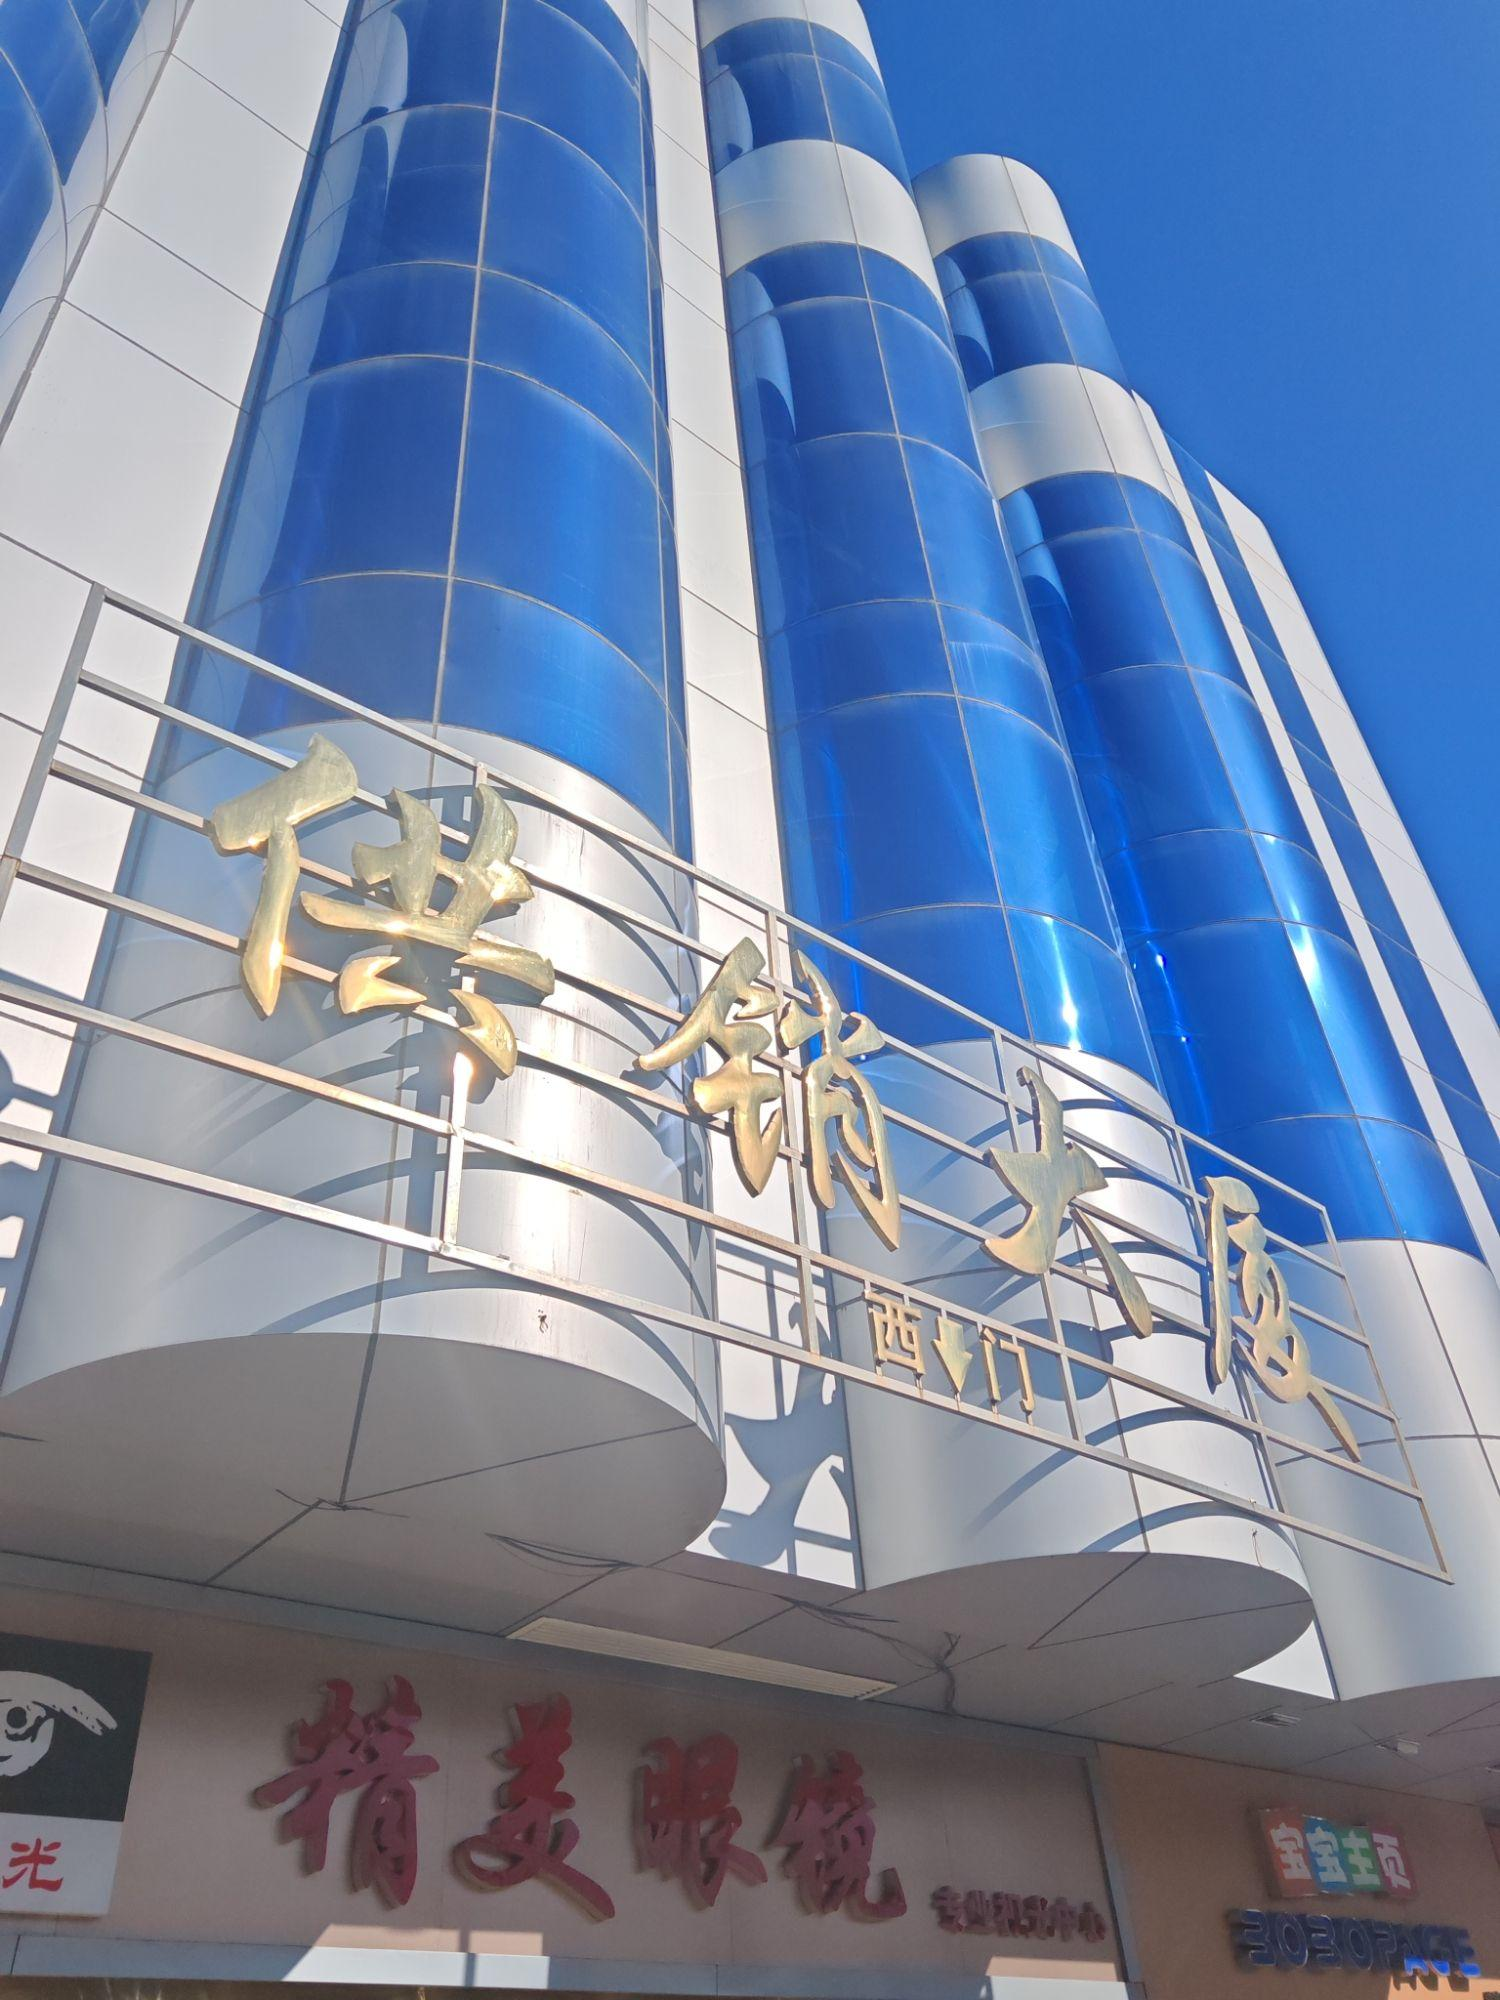
地标名称：供销大厦(海阳路)
所在城市：秦皇岛市·海港区